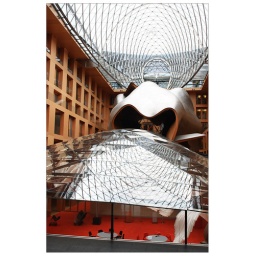
The DZ BANK took a form of a fish swimming inside a box. Designed by Frank Ghery. @ Berlin, Germany